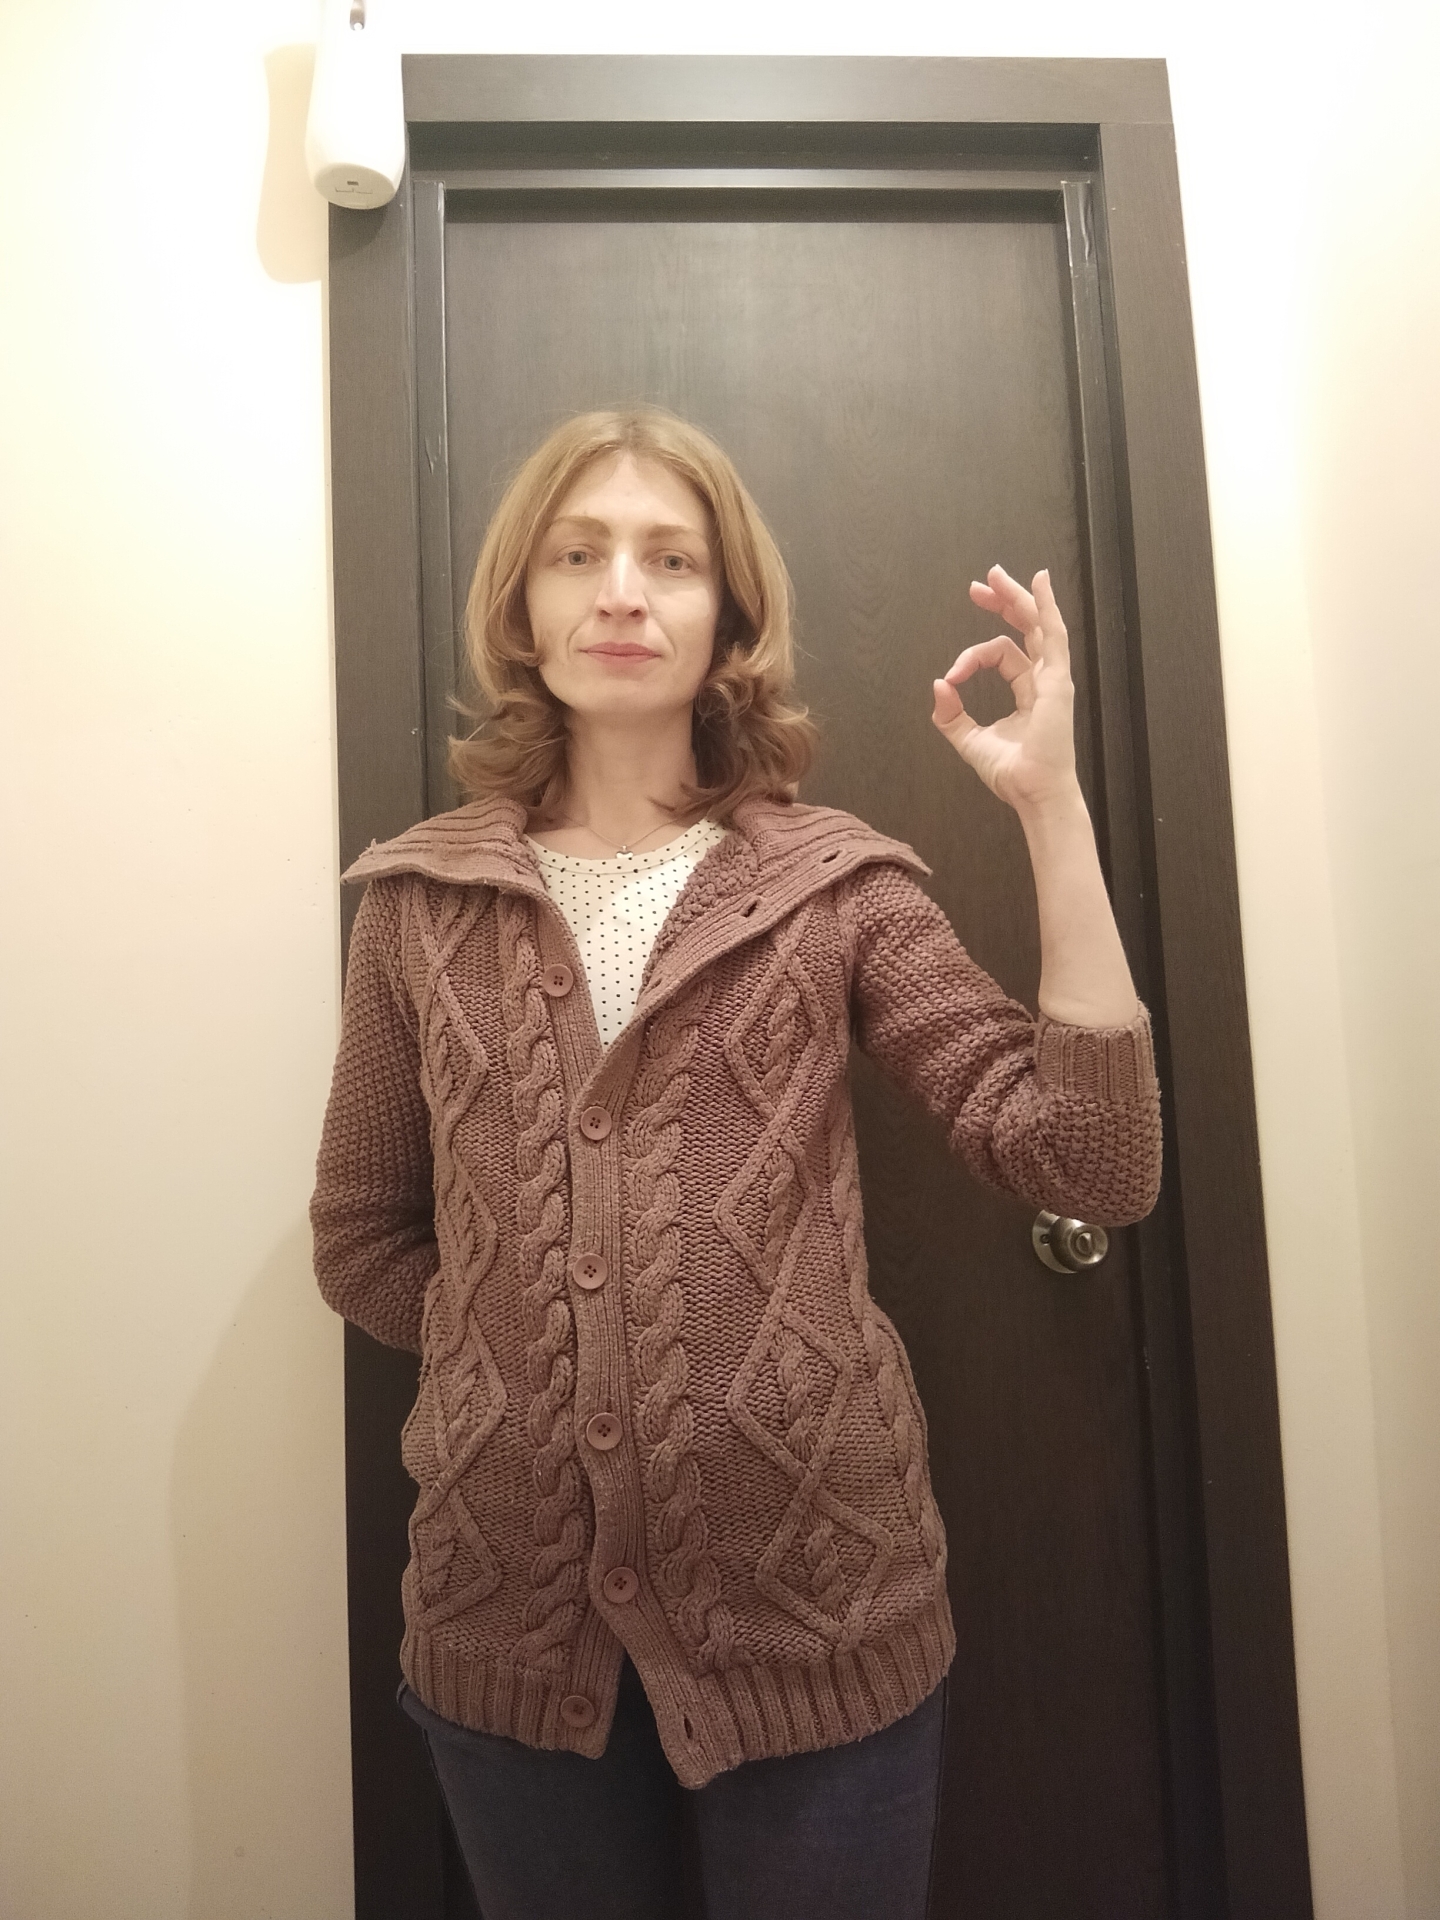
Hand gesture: ok